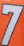
Number: 7